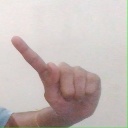
अक्षर: ए